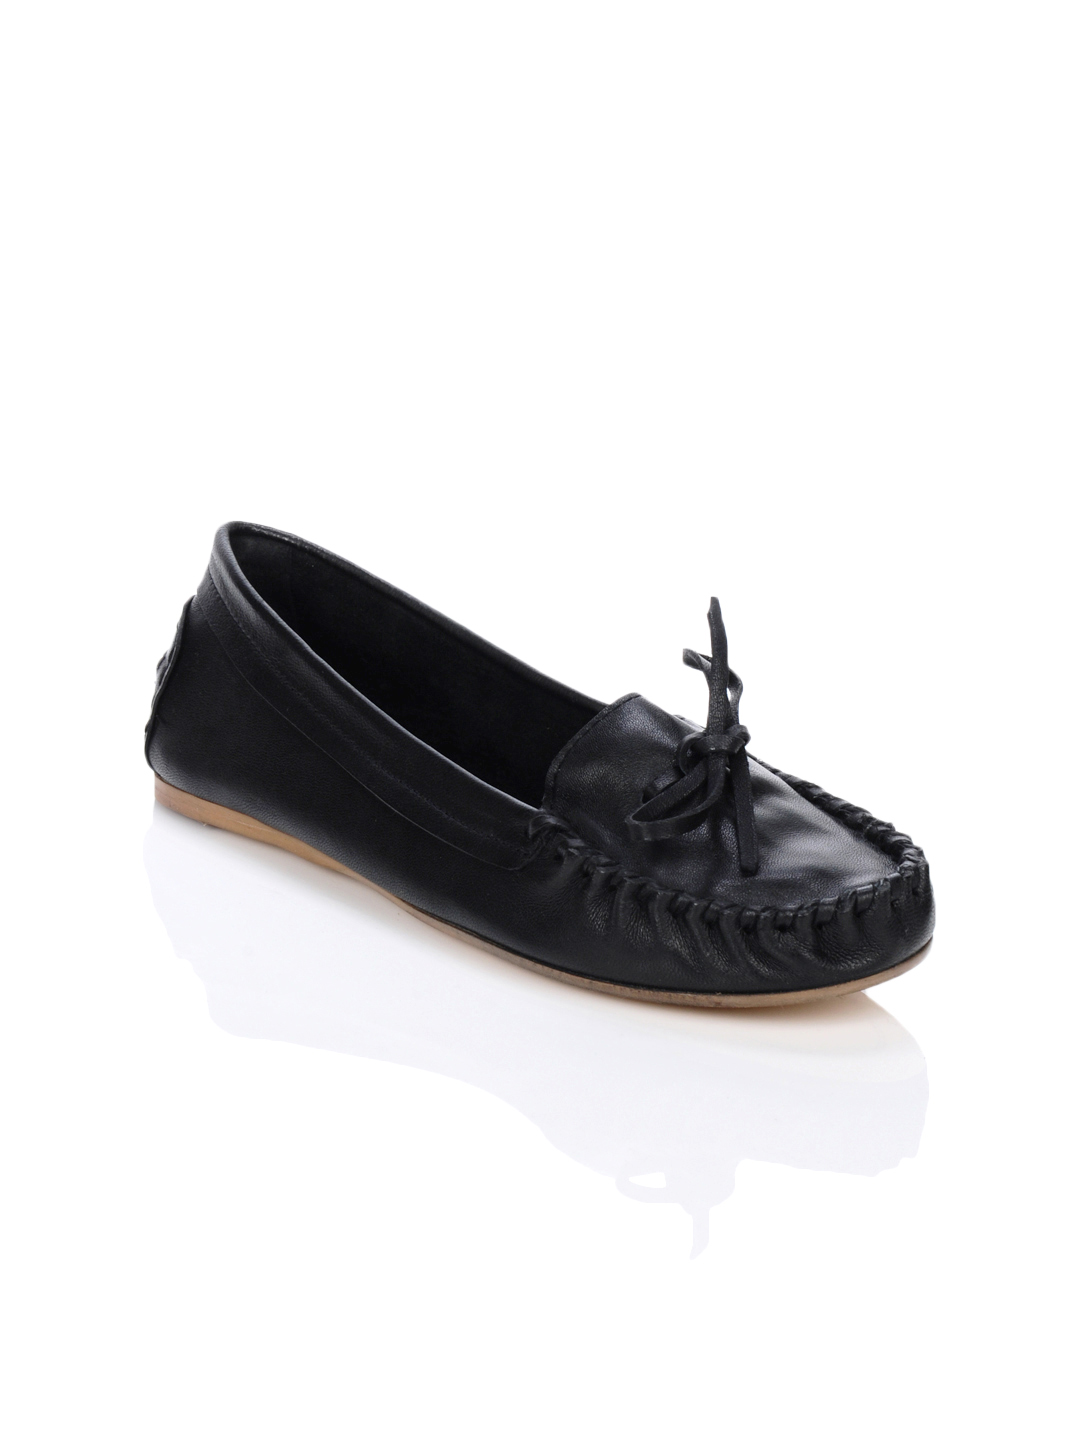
Enroute Women Black Shoes
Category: Footwear / Shoes / Casual Shoes
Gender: Women
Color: Black
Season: Summer 2012
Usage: Casual